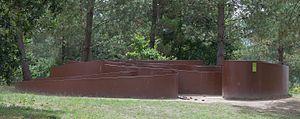
Le parc archéologique de l'art rupestre, est un parc dédié à l'art rupestre en plein air, situé dans la commune de Campo Lameiro dans la province de Pontevedra. Il couvre 22 hectares avec de nombreux pétroglyphes de grande valeur archéologique et historique, dont plusieurs sont biens d'intérêt culturel.